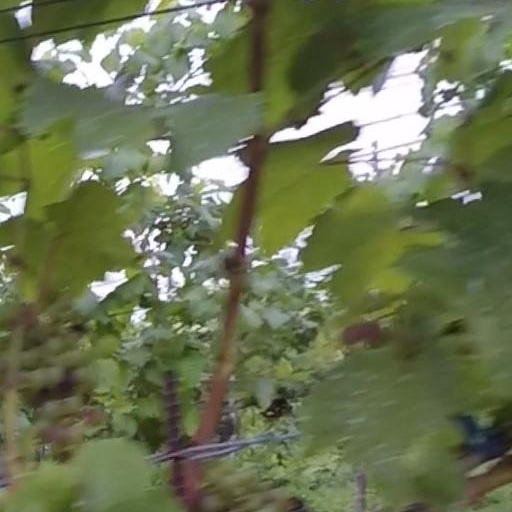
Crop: grape